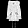
Label: Coat